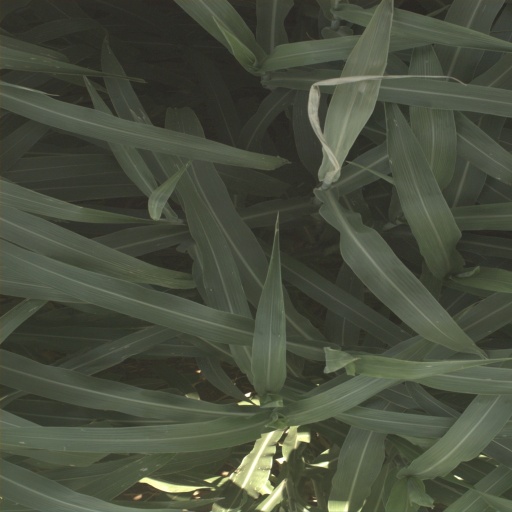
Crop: sorghum